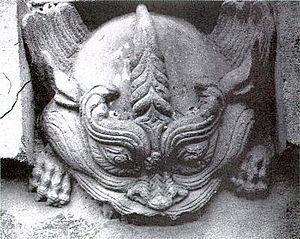
Un « masque taotie » est un masque animalier qui orne fréquemment les bronzes rituels chinois des dynasties Shang et Zhou. On le trouve également sur certaines céramiques funéraires, ainsi que sur des disques de jade de la côte.